Bhakta Bir Singh Tuladhar

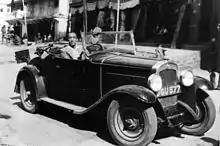
Bhakta Bir Singh in a Fiat in Kalimpong, ca 1949.

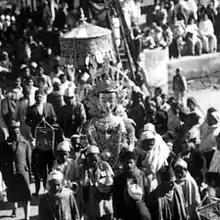
Image of Dipankar Buddha being brought to Bhuikhel, Kathmandu for Samyak in 1952.

Bhakta Bir Singh Tuladhar (1912 - 1989) was a Nepalese merchant and philanthropist. He held a special Samyak (सम्यक) ceremony in 1952 when the country was passing through a political crisis, and the Buddhist alms-giving festival became of crucial importance for both sides in the power struggle.